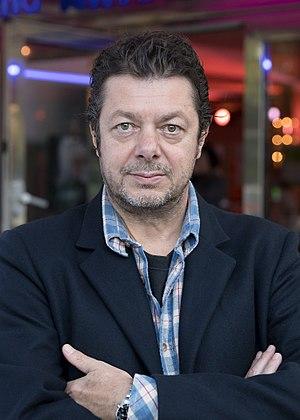
Thomas Arslan, né le 16 juillet 1962 à Brunswick, est un réalisateur, scénariste allemand d'origine turque.